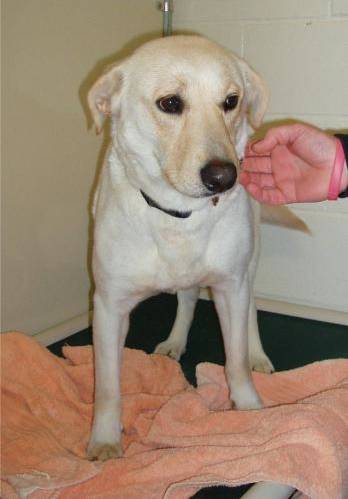
Label: dog